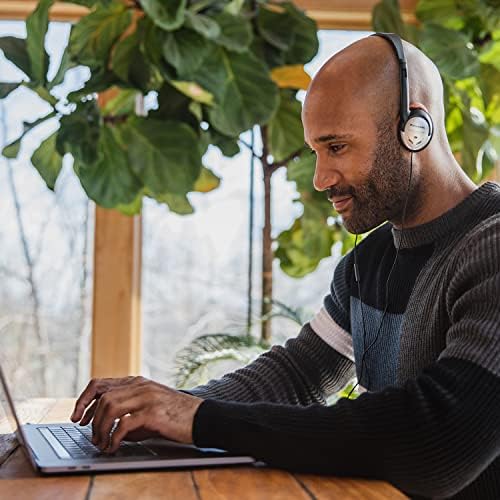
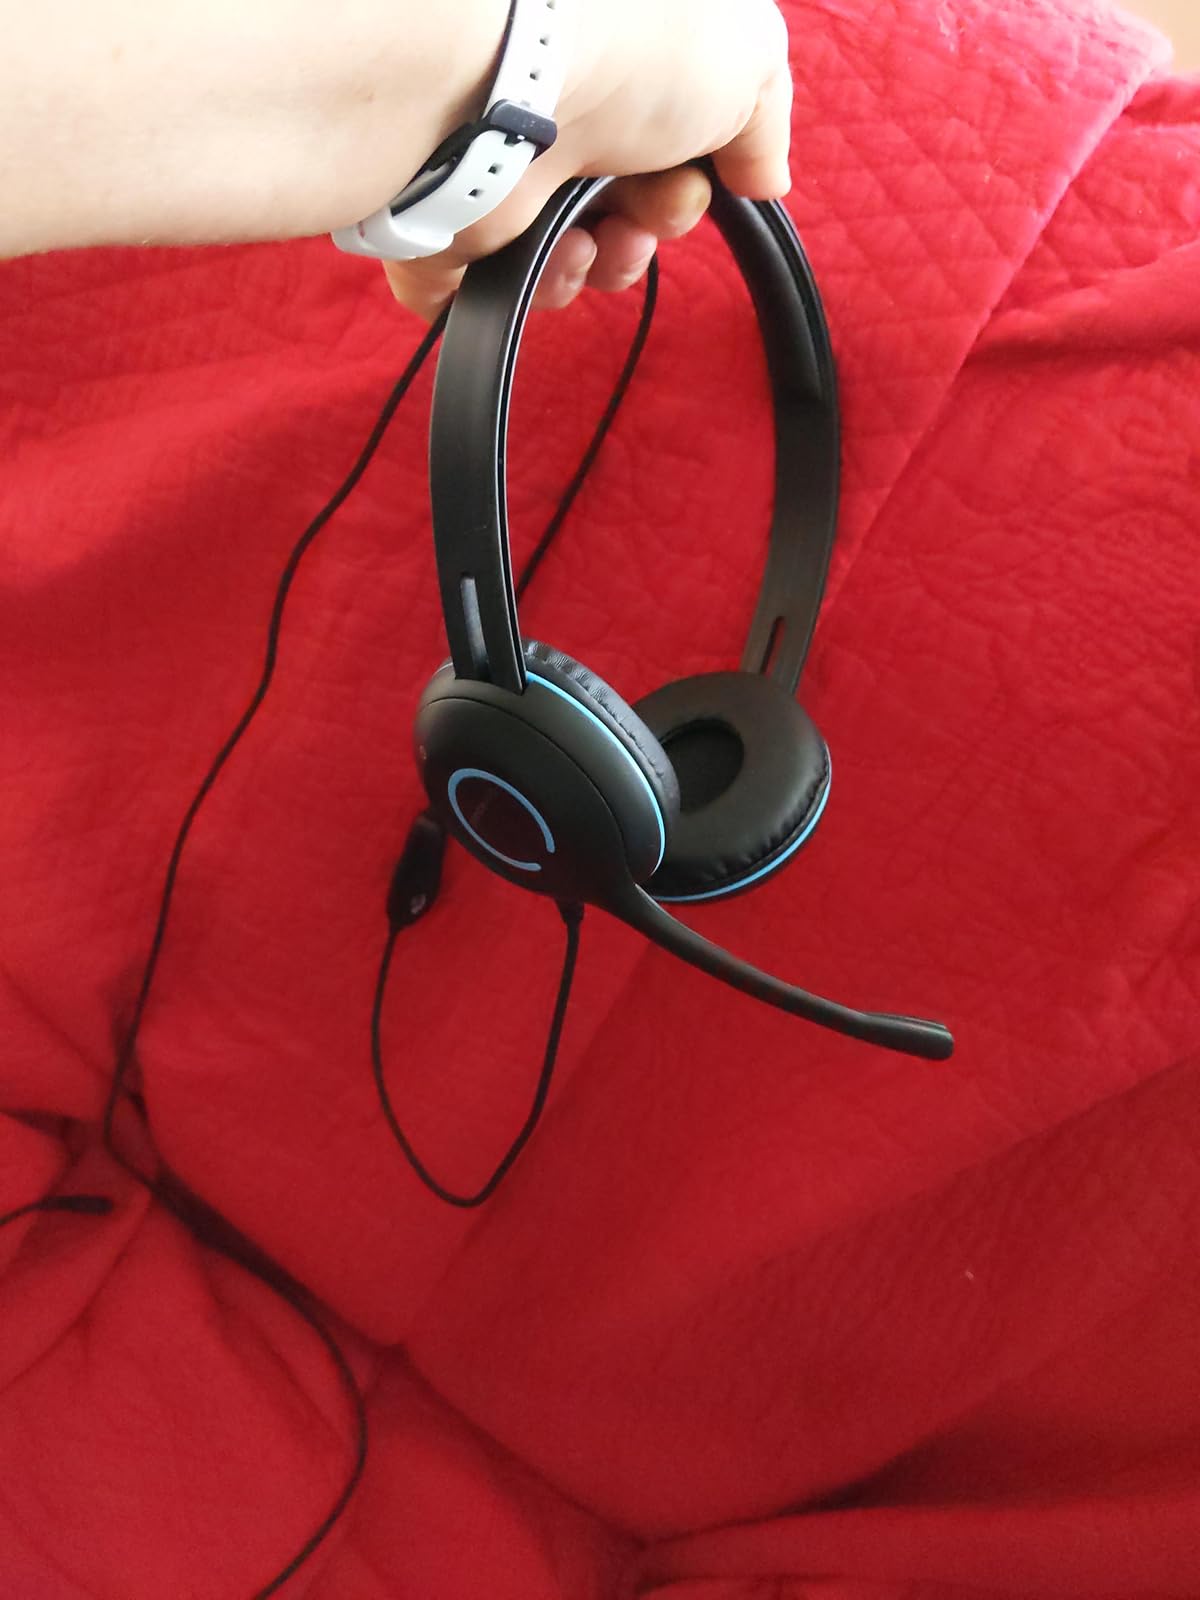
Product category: headphones
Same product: no